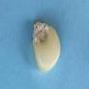
Maize quality: Good